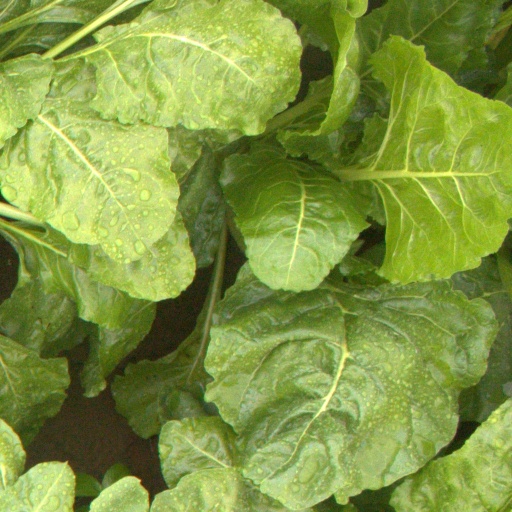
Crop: sugar beet